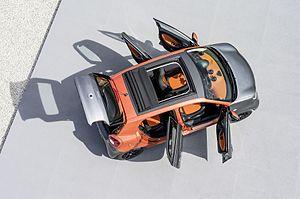
Smart est une marque automobile allemande spécialisée dans la manufacture de micro-voitures citadines à deux places et créée en 1994 sous l'impulsion du groupe horloger suisse Swatch en collaboration avec le constructeur allemand Mercedes-Benz. Fondée en Suisse en 1994 sous le nom de Micro Compact Car AG, l'entreprise opère de 2002 à 2006 sous le nom smart GmbH, puis est entièrement reprise et incorporée dans la division Mercedes-Benz du groupe allemand Daimler AG.